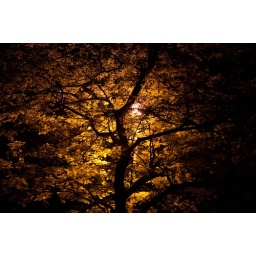
Tree showered in street lamp light.